Trispyrazolylborate

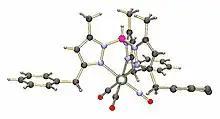
Structure of the piano stool complex TpMo(CO)NO.

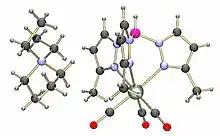
Structure of the anionic piano stool complex [TpMo(CO)] together with the counterion [NEt].

Electronically related compounds are known, such as CpMn(CO) and [(9-ane-S3)Mn(CO)]. The labile acetonitrile complex Mo(CO)(MeCN) reacts with KTp to give the anion [MoTp(CO)], which can be crystallised as its tetraethylammonium salt (see figure):